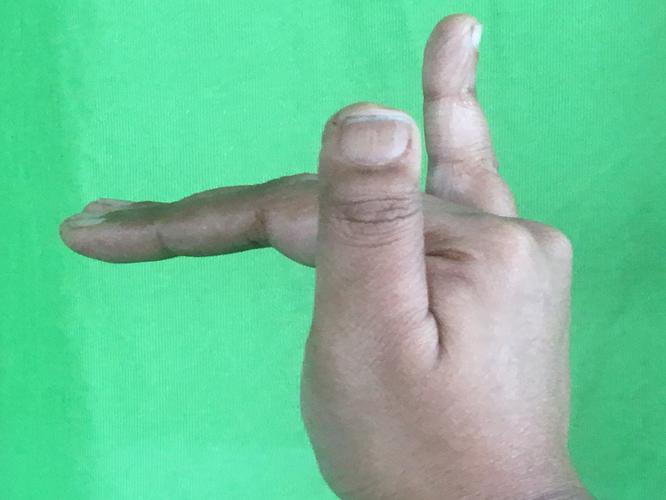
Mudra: Mrigasirsha
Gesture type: single_hand